San Jose, Camarines Sur

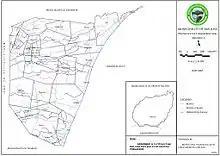
This is the municipal base map of the Municipality of San Jose.

San Jose is politically subdivided into 29 barangays. Each barangay consists of puroks and some have sitios.